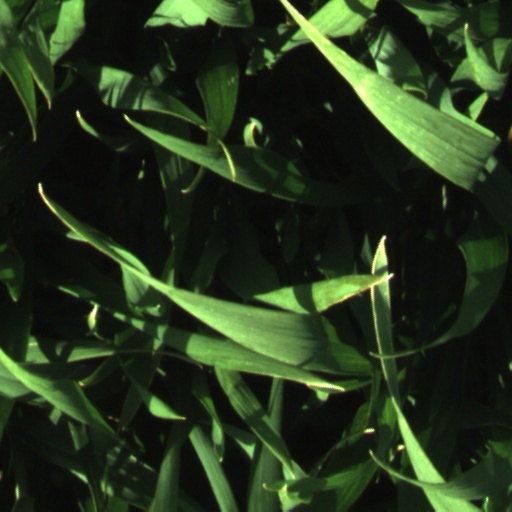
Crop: wheat